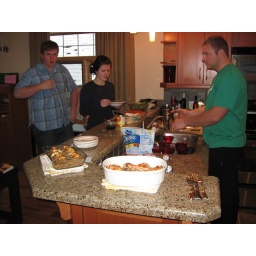
Kyle, Nicole &amp;amp; Duncan in the kitchen area of our house at Halcyon